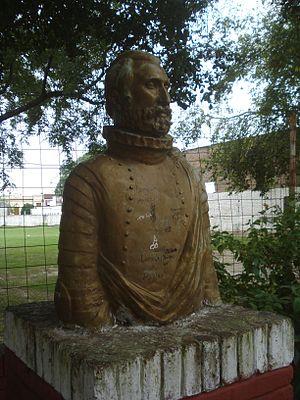
La province de Corrientes est une province du nord-est de l'Argentine, dont la capitale est la ville de Corrientes. Au nord comme à l'ouest elle est délimitée par le Río Paraná, qui la sépare du Paraguay et des provinces du Chaco et de Santa Fe ; sa frontière orientale est constituée par le río Uruguay, qui la sépare de la République d'Uruguay et du Brésil ; les rivières Guayquiraró et Mocoretá délimitent sa frontière sud avec la province d'Entre Ríos. Au nord-est se trouve sa seule frontière artificielle, qui la sépare de la province de Misiones.